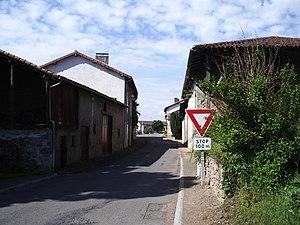
Entrée du bourg de Pressignac (Charente, France), route de Rochechouart.
Pressignac est une commune du sud-ouest de la France, située dans le département de la Charente. Le village se situe en Charente limousine, sur les premiers contreforts du Massif central et il est limitrophe de la Haute-Vienne.